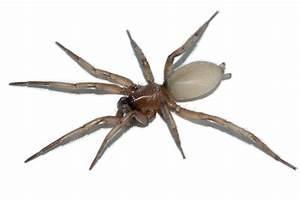
spider